Japanese rock

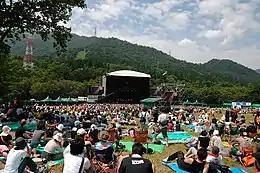
Green Stage of the Fuji Rock Festival

The first Fuji Rock Festival opened in 1997. The following year, Supercar released its influential debut album "Three Out Change". Characterized as having "almost foundational importance to 21st century Japanese indie rock", Supercar remained active through 2005 with their later albums containing more electronic rock.